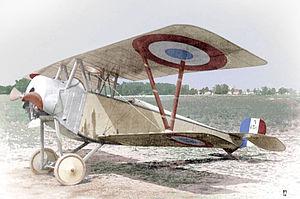
La Société anonyme des Établissements Nieuport est une entreprise de construction aéronautique française disparue. Elle faisait suite à la Nieuport-Duplex et portait initialement le nom de Société Générale d’Aéro-Locomotion, fondée en 1908 par Édouard Nieuport pour étudier et construire des aéronefs. Achetée en 1913 par la Famille Deutsch de la Meurthe, elle devint Nieuport-Astra à la suite de la fusion avec la Société Astra en 1921, avant de fusionner le juillet 1935 avec Loire Aviation sous le nom de Société Anonyme Loire-Nieuport.
Le Nieuport X était un avion de reconnaissance biplace français de la Première Guerre mondiale fabriqué par les usines Nieuport.